Heather Owens

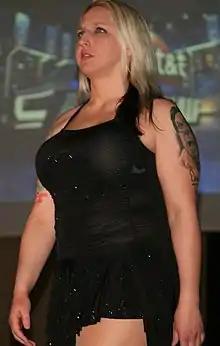

Heather Owens (born December 3, 1983) is an American former professional wrestler, who performed for several Midwest United States-based independent promotions.